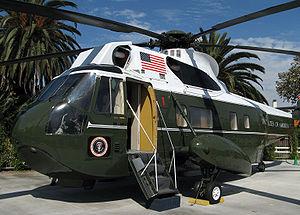
Le Sikorsky S-61, plus connu sous son appellation militaire de SH-3 Sea King est un hélicoptère bi-turbine de lutte anti-sous-marine et de sauvetage en mer.
La Richard Nixon Presidential Library and Museum est la bibliothèque présidentielle de Richard Nixon, le 37ᵉ président des États-Unis.
La liste des véhicules officiels du président des États-Unis énumère les véhicules officiels des chefs d'État américains.